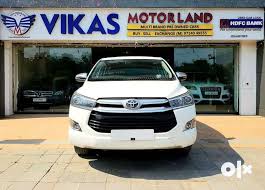
Label: noambulance